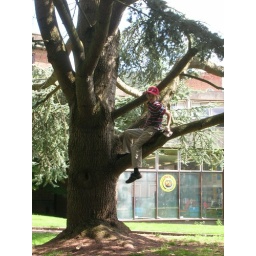
The bag in his hand contains dried fruit - yes, the obvious jokes about apes were made.